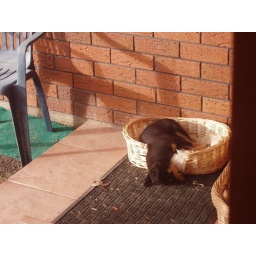
Bess in cat basket